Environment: real
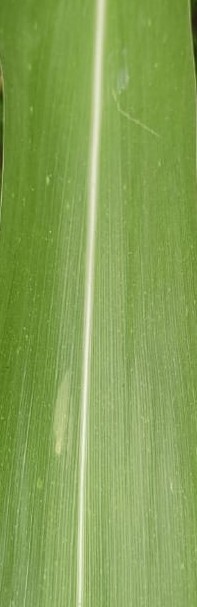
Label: healthy